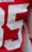
Number: 5